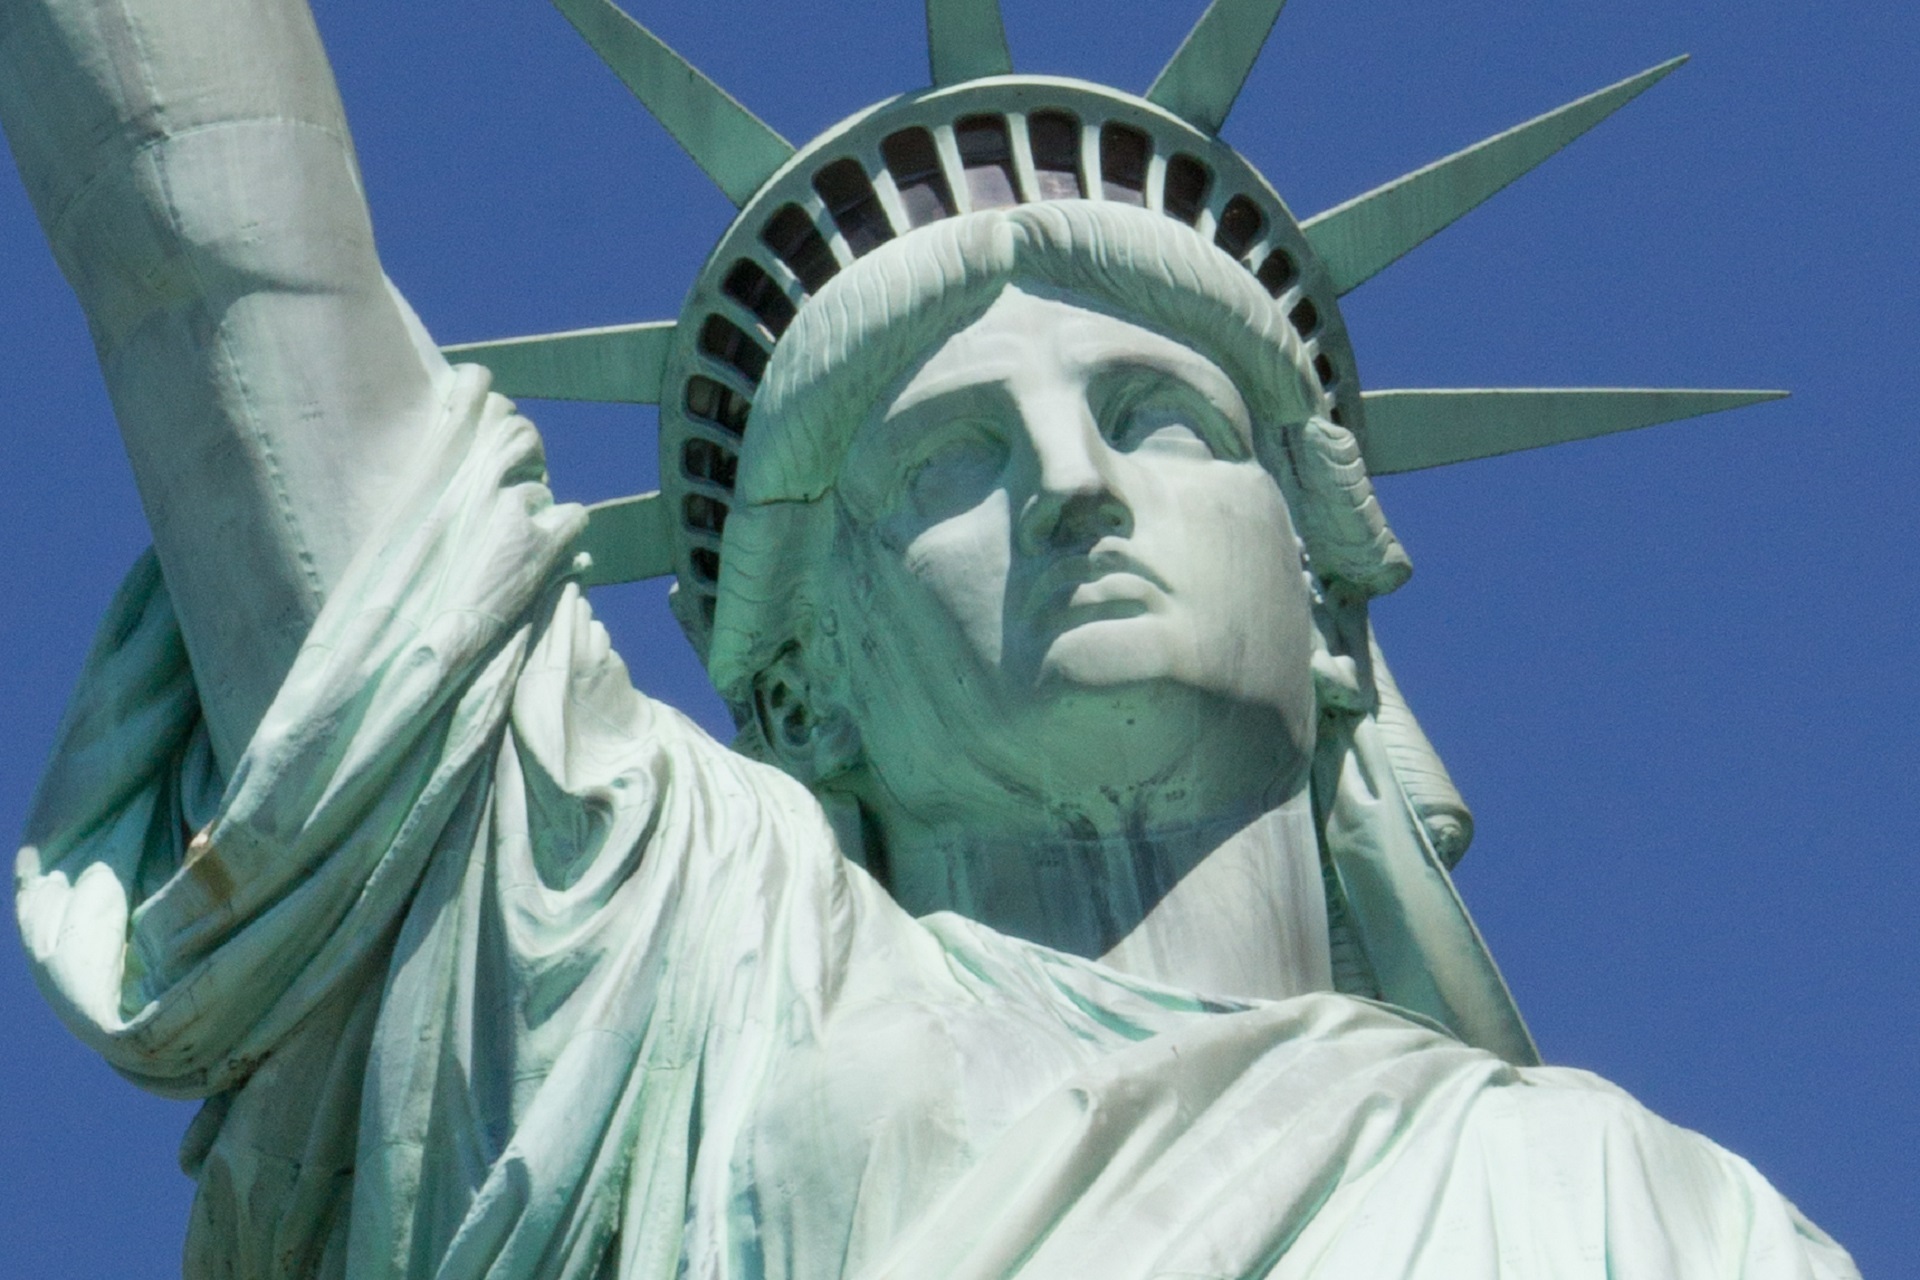
new york, manhattan, monument, statue, statue of liberty, symbol, nyc, america, landmark, freedom, attraction, lady, close, sculpture, art, liberty, history, famous